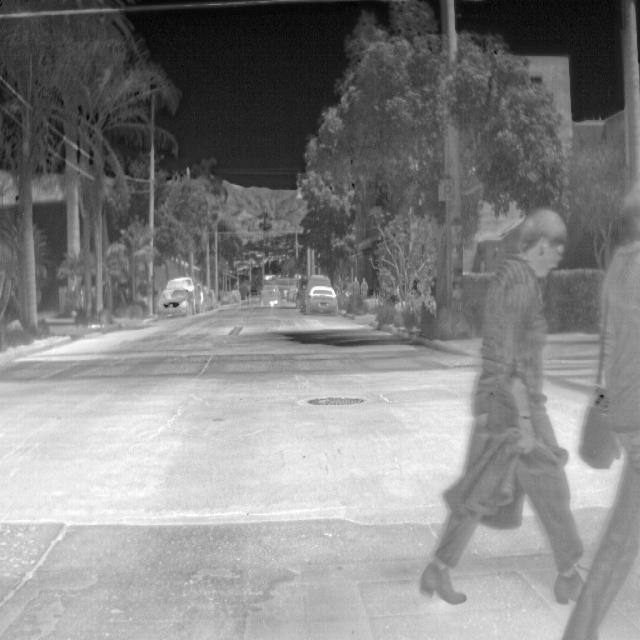
Detected objects:
label: person
label: person